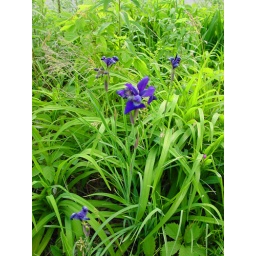
some purple flowers in a field of green - downtown minneapolis - summer 2003